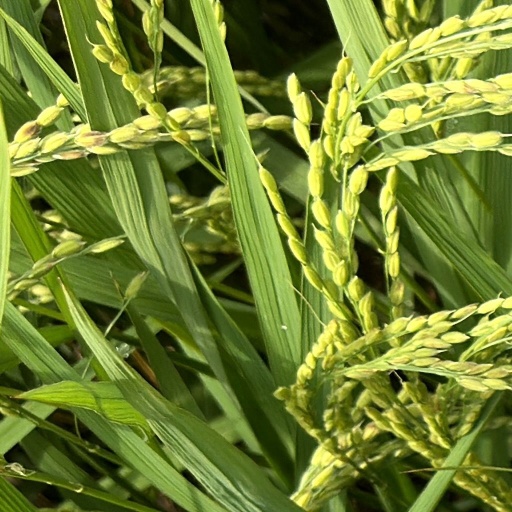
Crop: rice